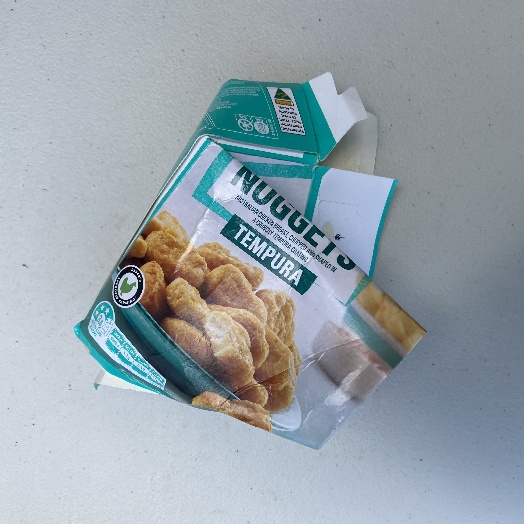
Label: Cardboard